JBW-Maserati

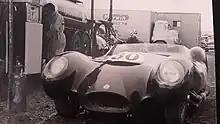
Front-view

Following two seasons competing in Formula Two races with the JBW Cooper T43 and T45, Brian Naylor decided to enter Formula One proper in 1959. To achieve this Fred Wilkinson constructed a car—the JBW Type 1—that was strongly influenced by the contemporary Cooper designs, and carried its Maserati engine behind the driver. The first appearance of the JBW-Maserati was at the pre-season BRDC International Trophy non-Championship race at Silverstone, on 2 May 1959. Naylor arrived too late to post a qualifying time, and retired on lap 41 of the race with gearbox failure. On 18 July Naylor appeared in the JBW car at the 1959 British Grand Prix at Aintree. Although he managed to qualify ahead of such well-known drivers as Tony Brooks, Jack Fairman and Ivor Bueb, again the JBW let Naylor down and the car's transmission failed on lap 18. One final outing that year resulted in a failure even to qualify, after Naylor suffered an accident during practice for the Gold Cup race at Oulton Park on 26 September.